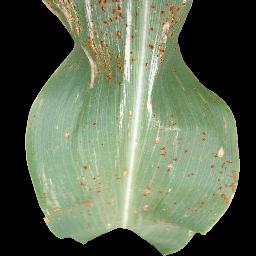
Label: Corn___Common_rust